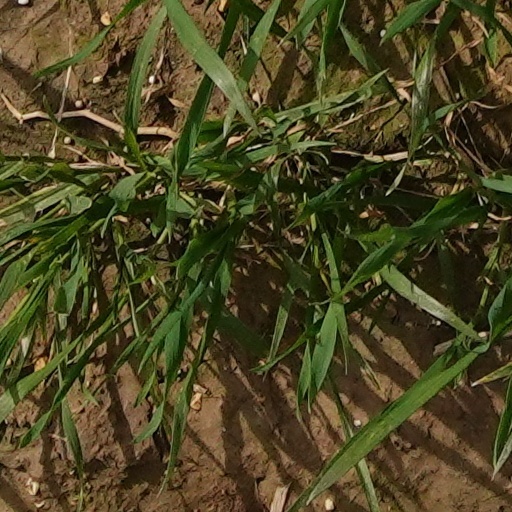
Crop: wheat